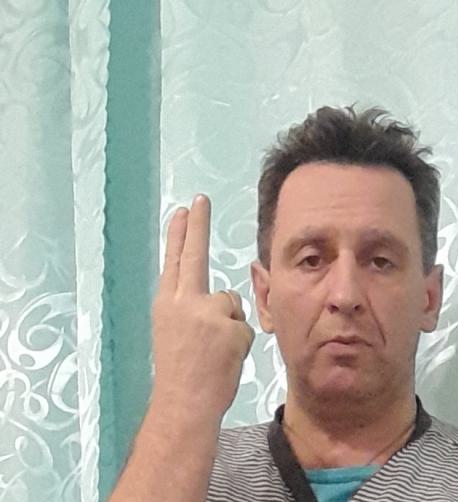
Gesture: two_up_inverted